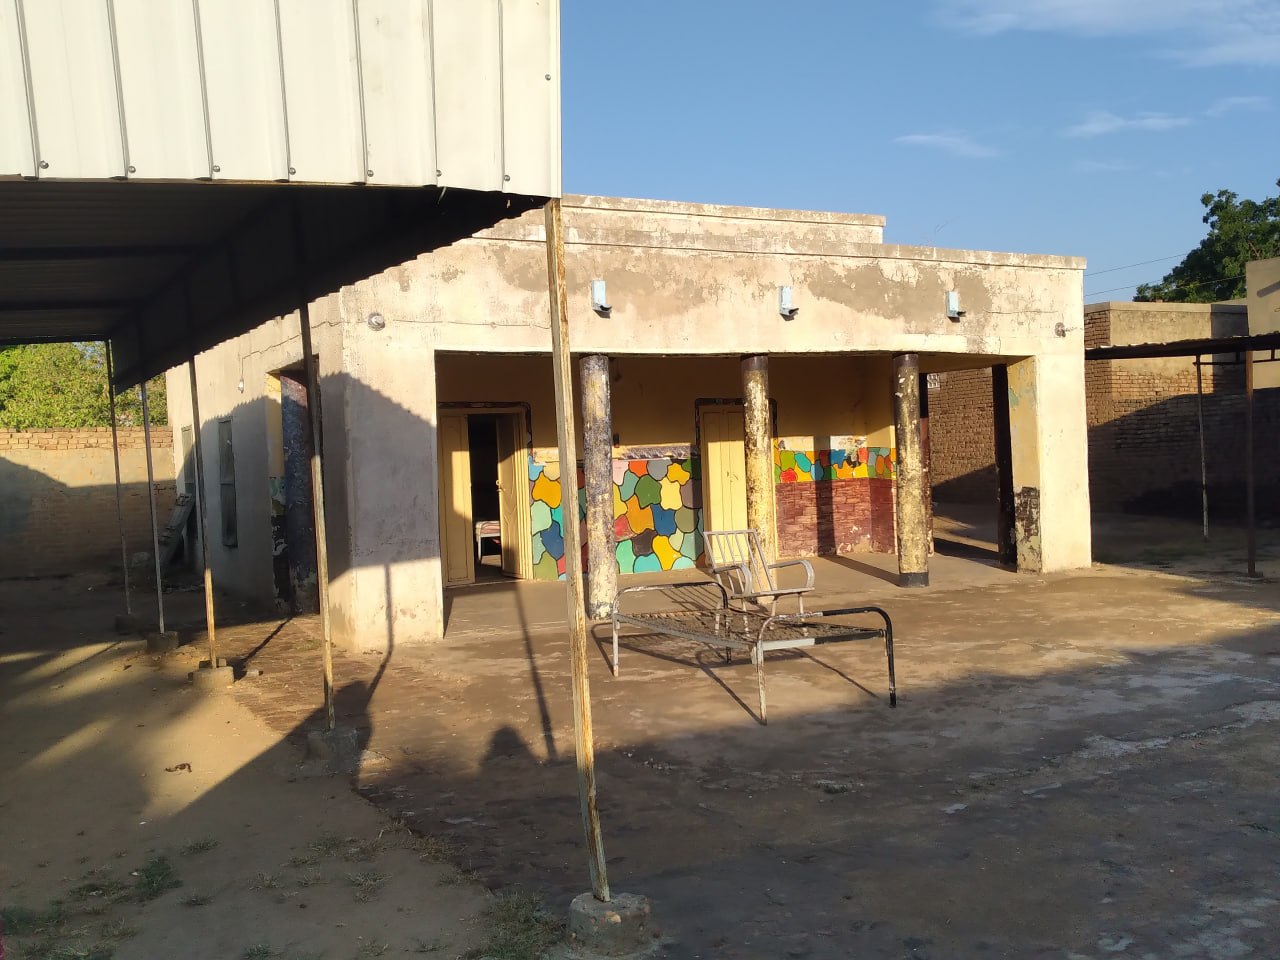
الوصف بالفصحى: ممر معماري تقليدي يساعد على التهوية مع استخدامات معيشية
الوصف بالعامية السودانية: ممر في بيت سوداني، أعمدة للهواء، زنكية للعربات وسراير برة للنوم
التصنيف: Public Spaces & Infrastructure
التصنيف الفرعي: Vernacular